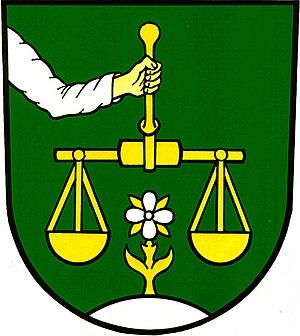
Oborná est une commune du district de Bruntál, dans la région de Moravie-Silésie, en République tchèque. Sa population s'élevait à 393 habitants en 2018.